Jovenel Moïse

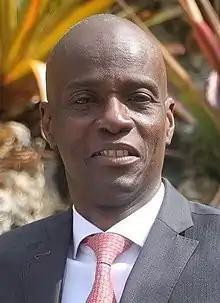
Moïse in 2019

Jovenel Moïse ((26 June 1968 – 7 July 2021) was a Haitian politician and businessman who served as the 48th president of Haiti from 2017 until his assassination in 2021. He assumed the presidency in February 2017 following his victory in the November 2016 Haitian presidential election.